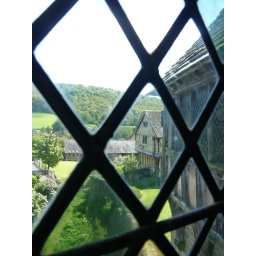
The main gatehouse perfectly framed in a pane of glass - a passing glimpse of castle life in a beautiful country setting